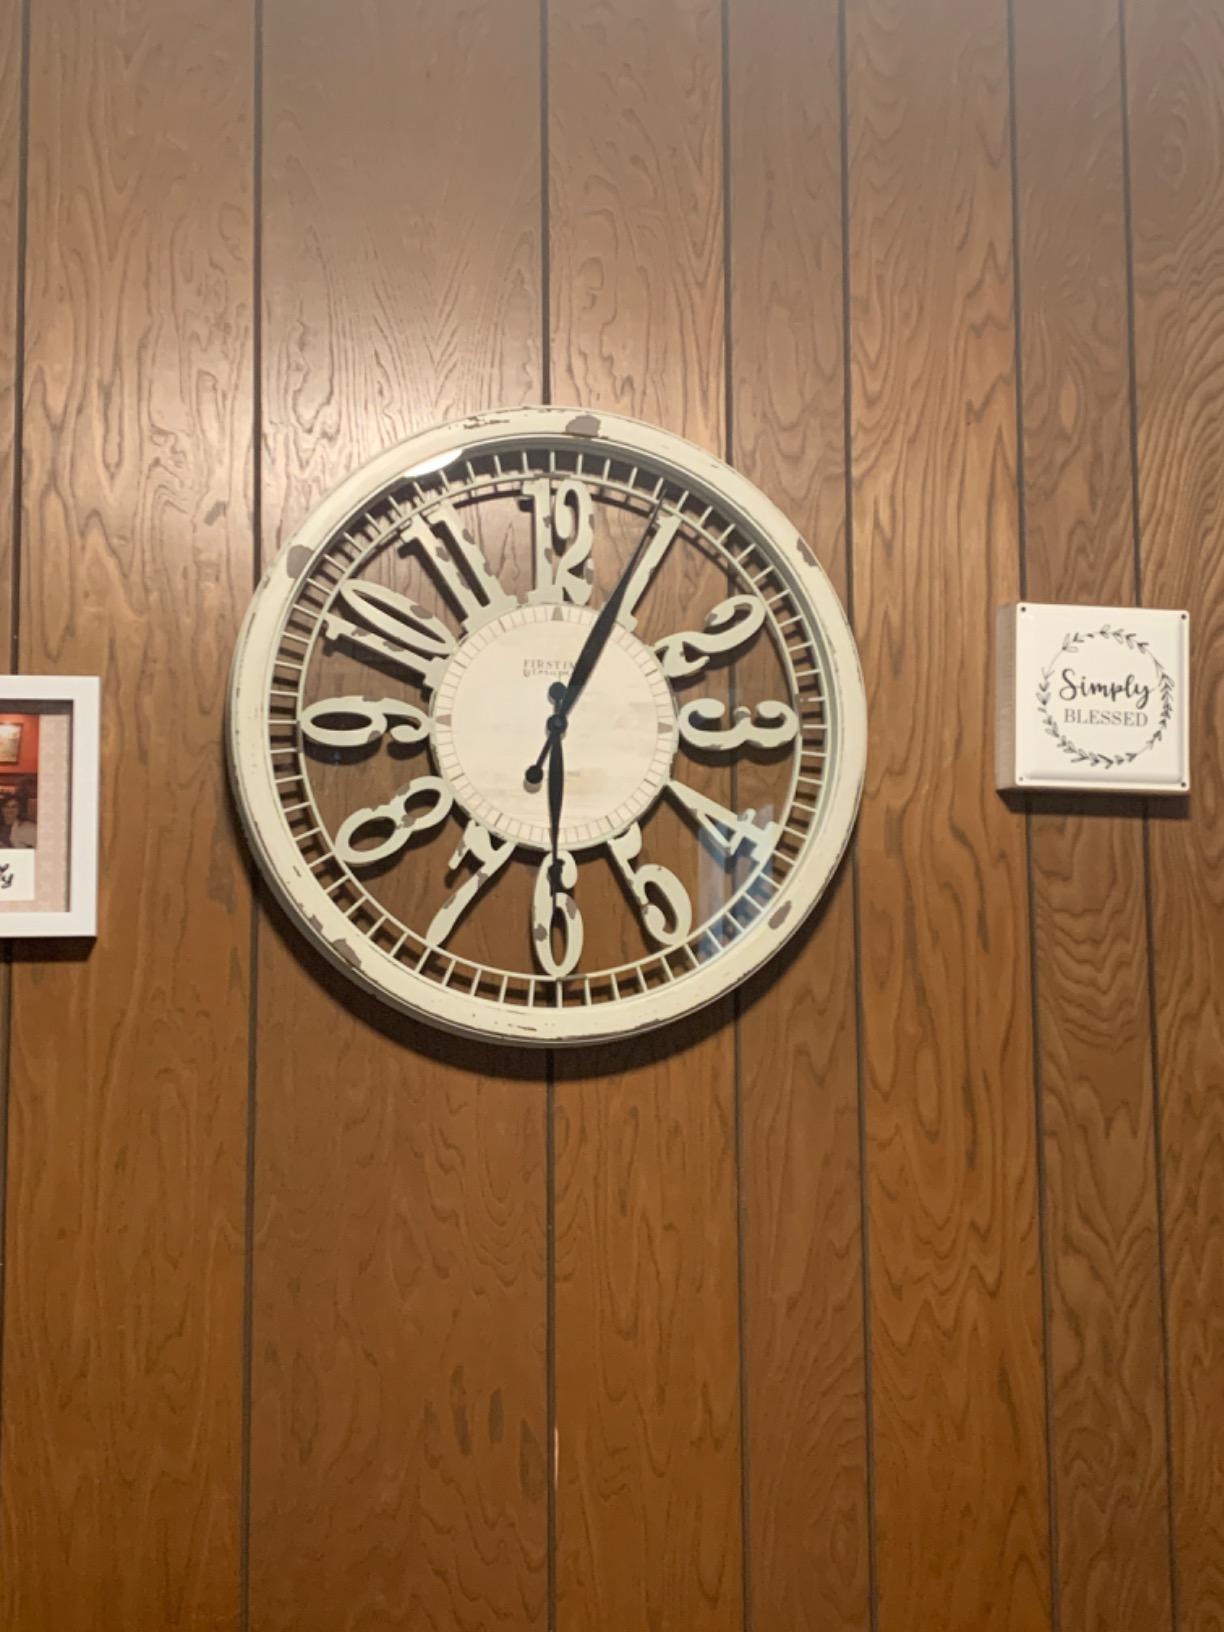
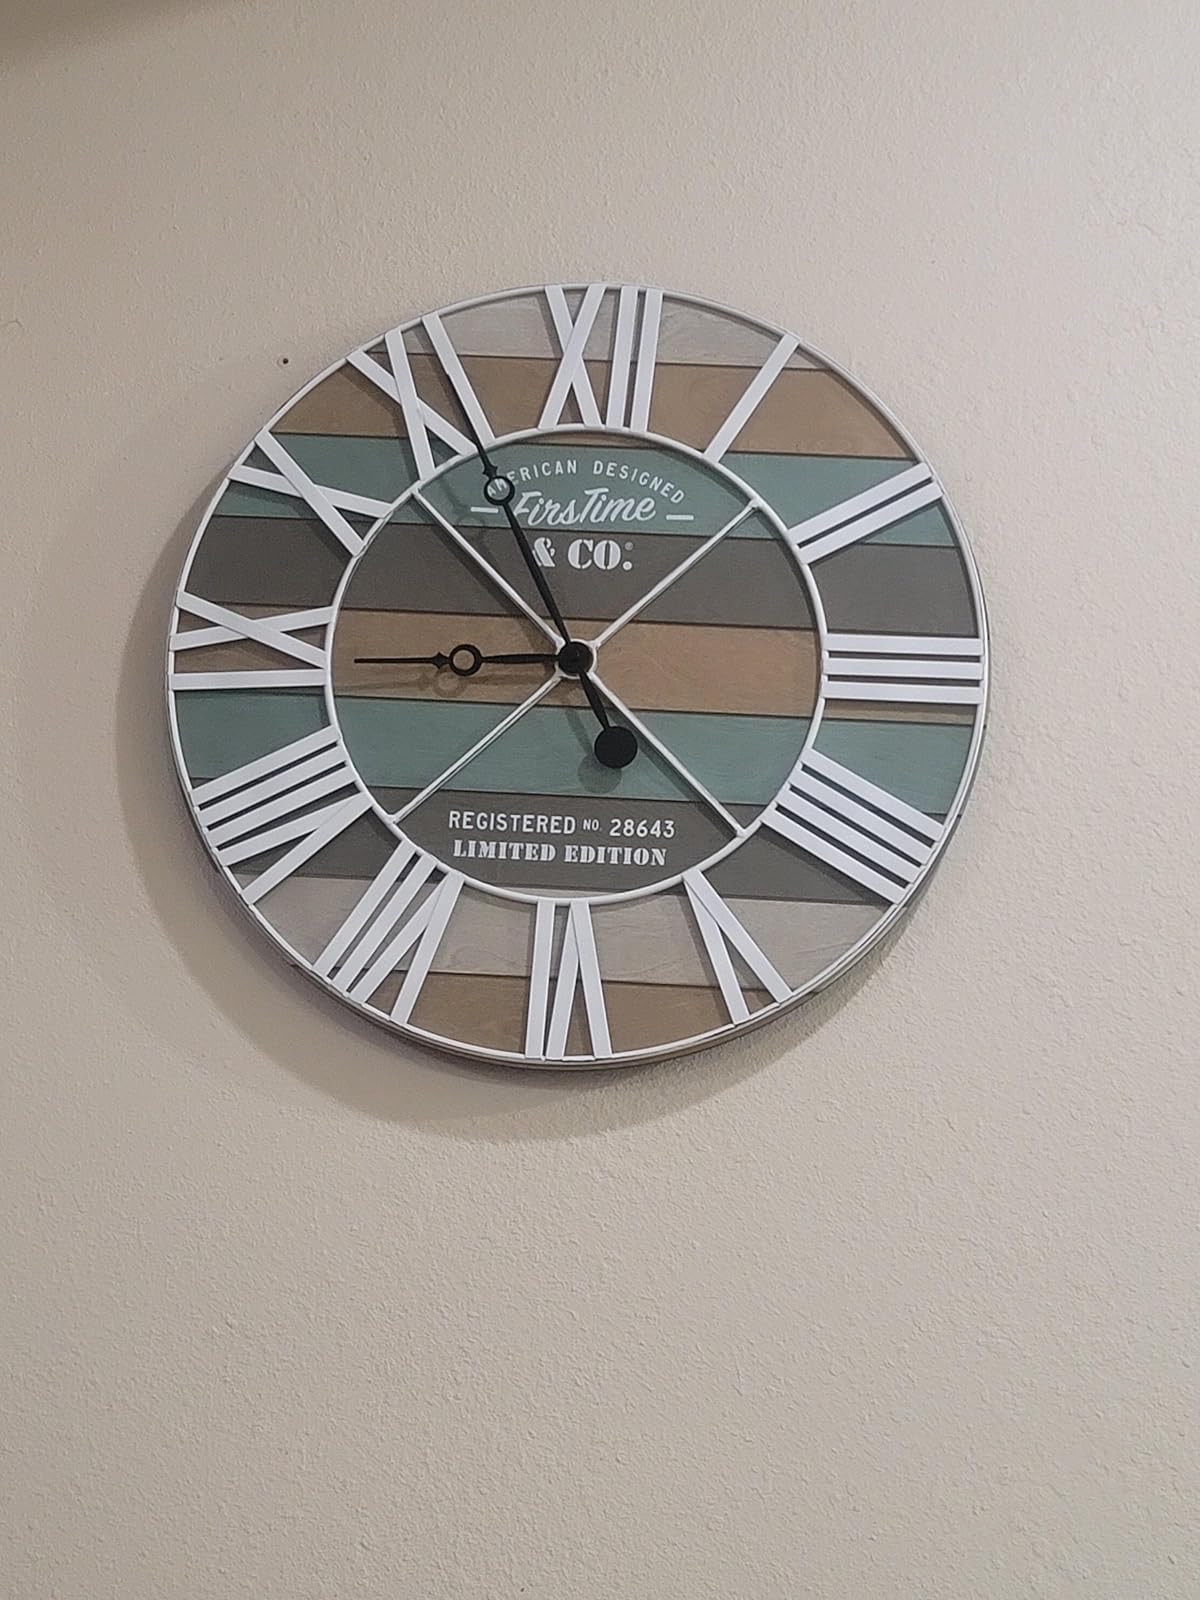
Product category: clock
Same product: no